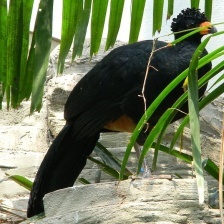
Species: WATTLED CURASSOW
Scientific name: CRAX GLOBULOSA